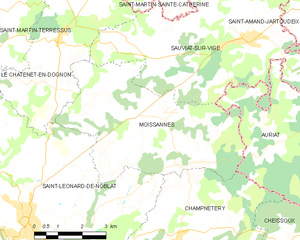
Carte des communes françaises Moissannes